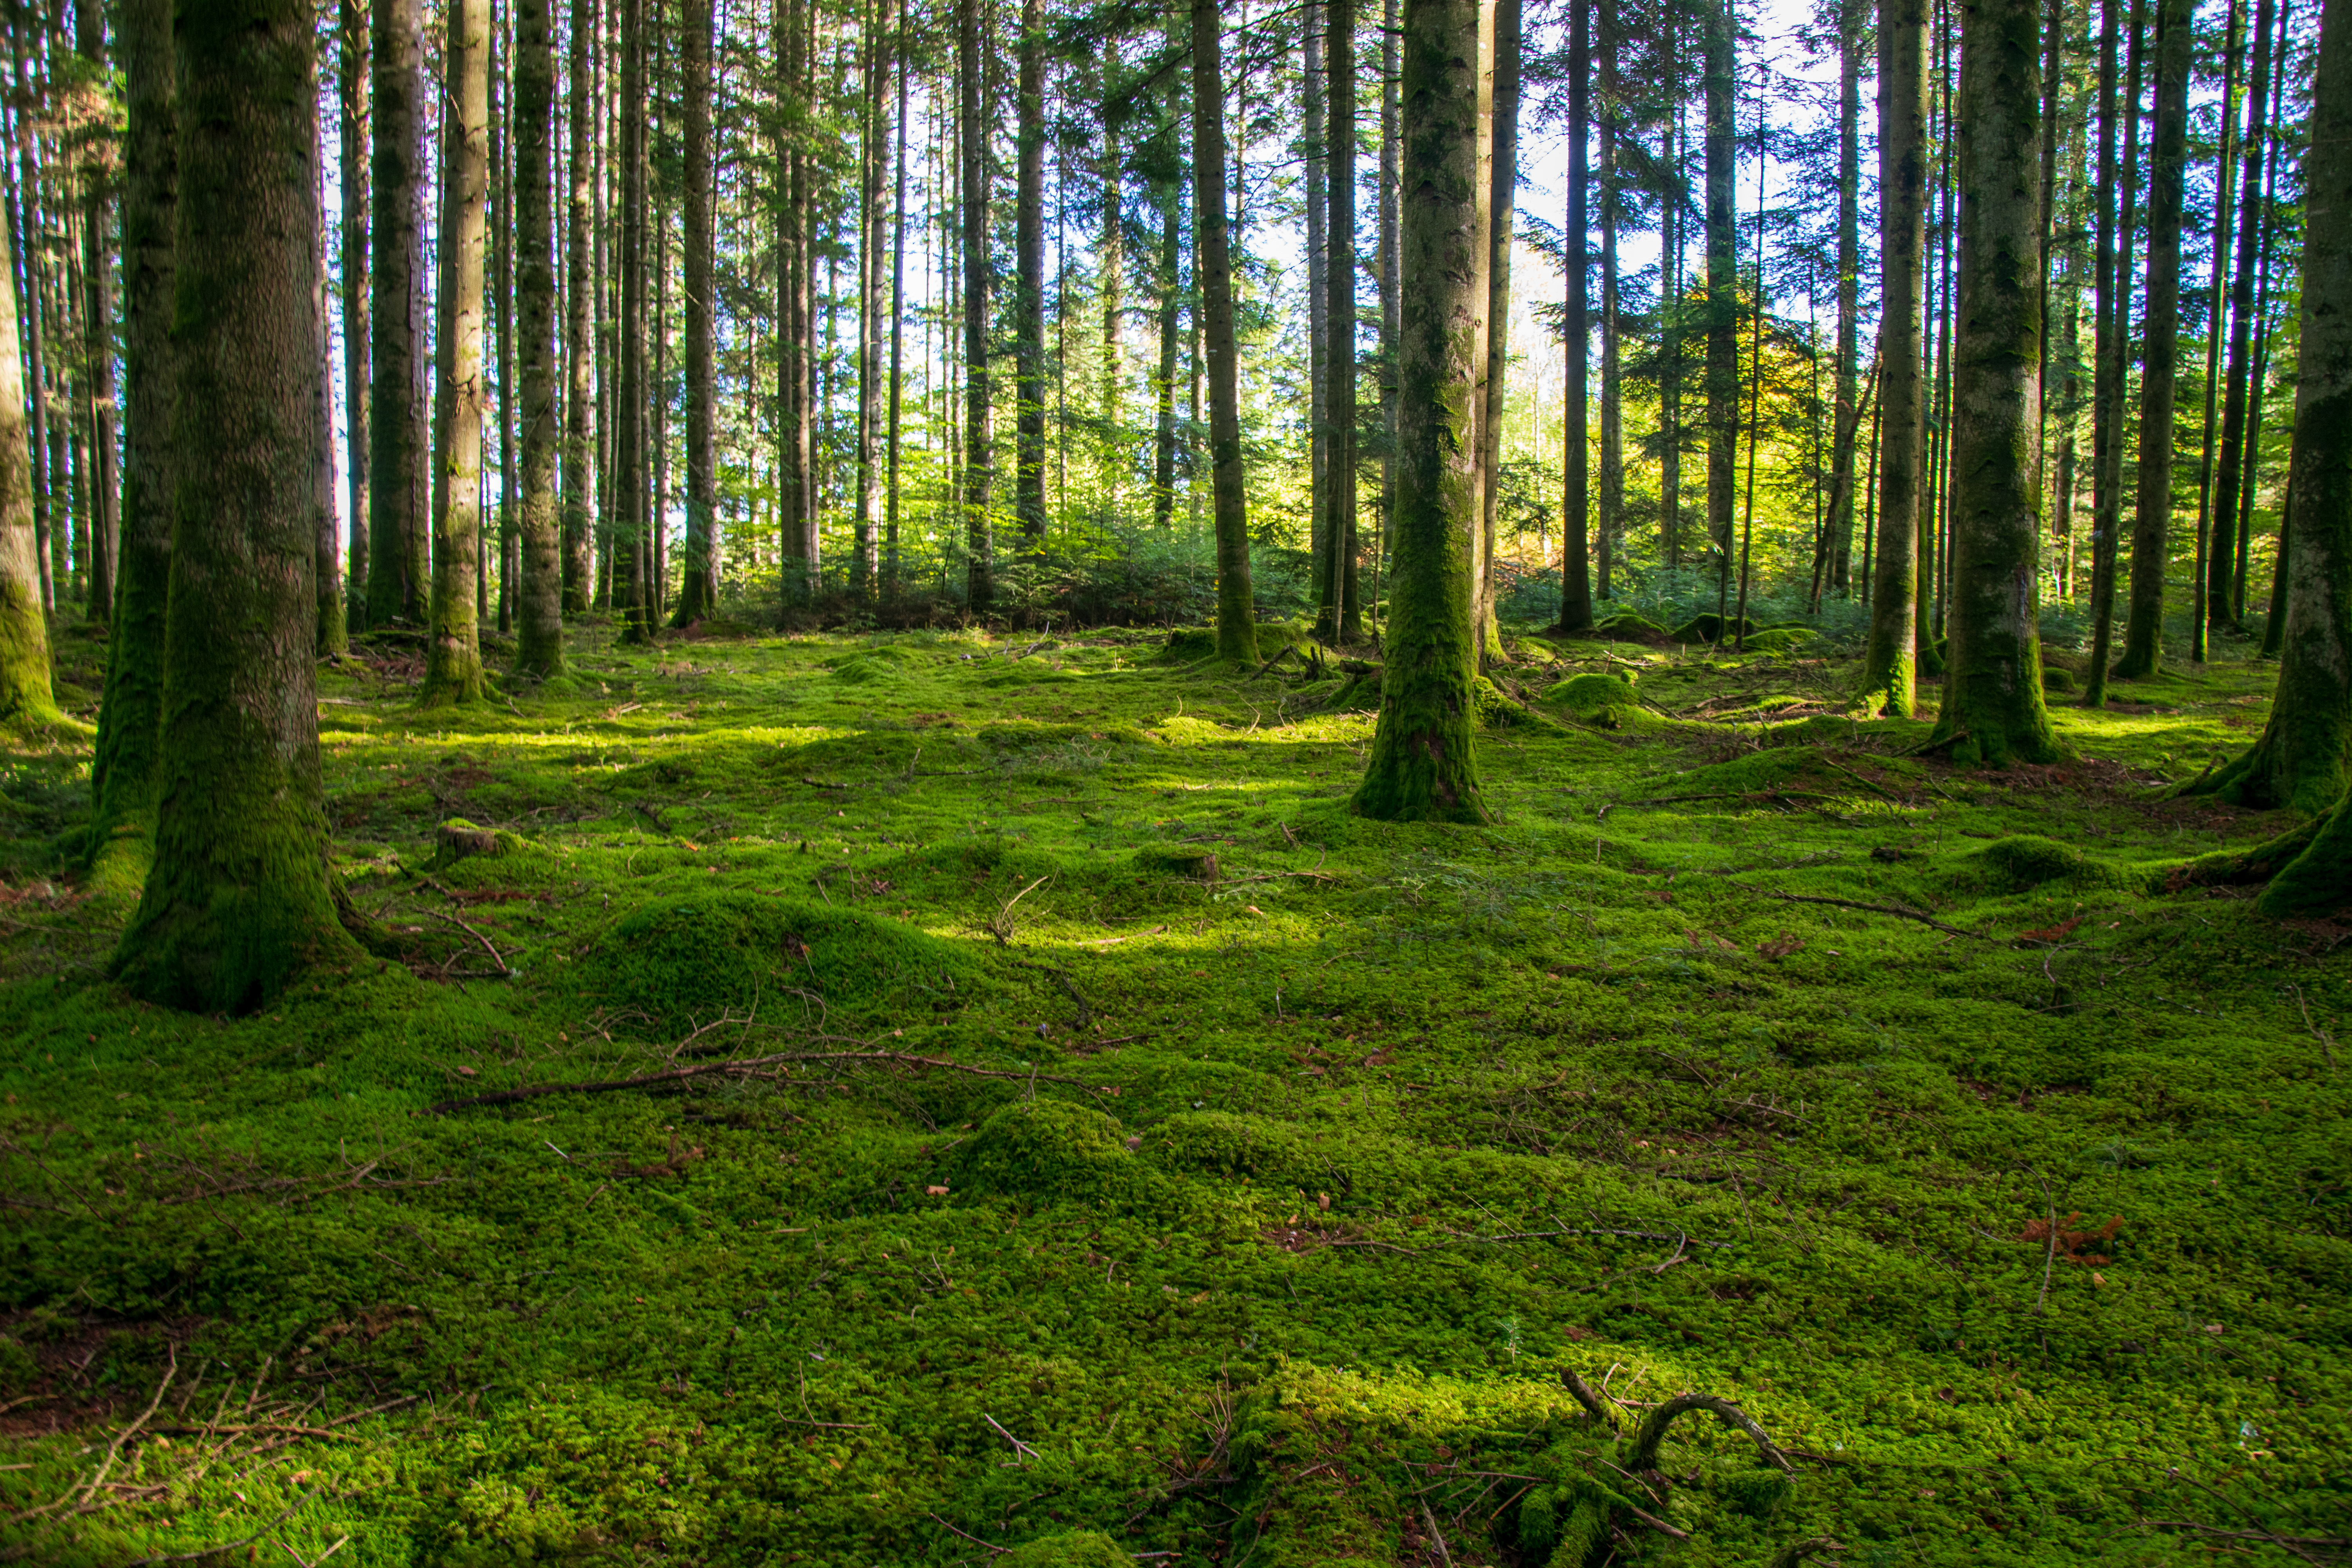
background, forest, arbre, mousse, vegetal, hiking, nature, paysage, auvergne, france, natural landscape, tree, natural environment, woodland, old growth forest, nature reserve, green, tropical and subtropical coniferous forests, vegetation, Northern hardwood forest, biome, temperate broadleaf and mixed forest, spruce fir forest, temperate coniferous forest, wilderness, plant, grove, woody plant, grass, valdivian temperate rain forest, sunlight, trunk, spring, riparian forest, deciduous, terrestrial plant, landscape, wood, plant community, grassland, photography, meadow, moss, rainforest, pine family, non vascular land plant